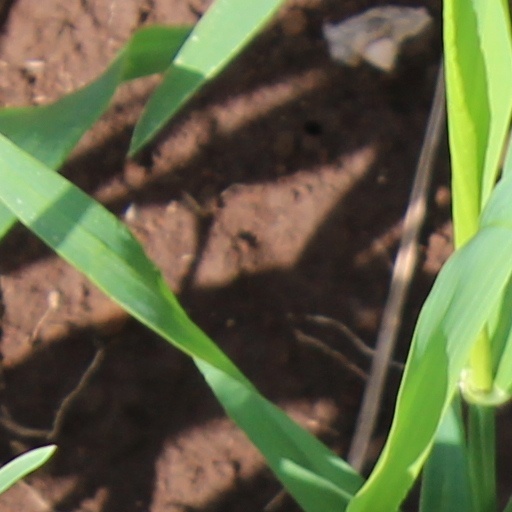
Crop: wheat